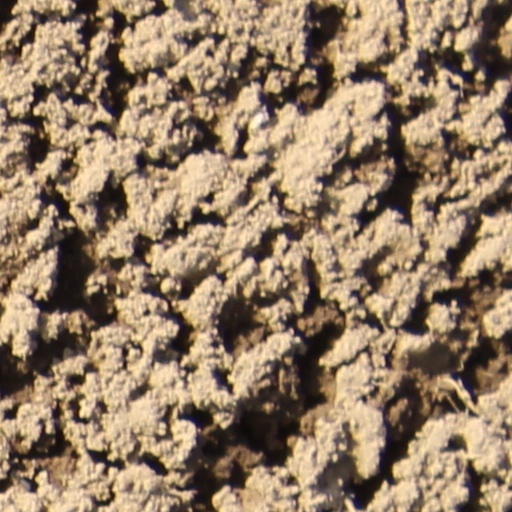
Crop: wheat